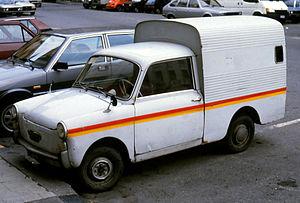
L'Autobianchi Bianchina est une petite voiture urbaine fabriquée par le constructeur italien Autobianchi entre 1957 et 1969.